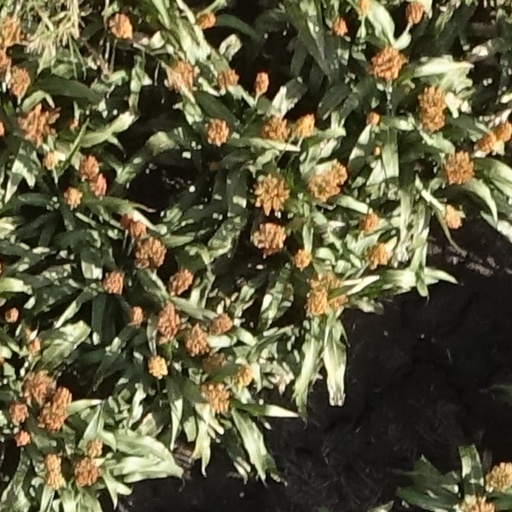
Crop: sorghum